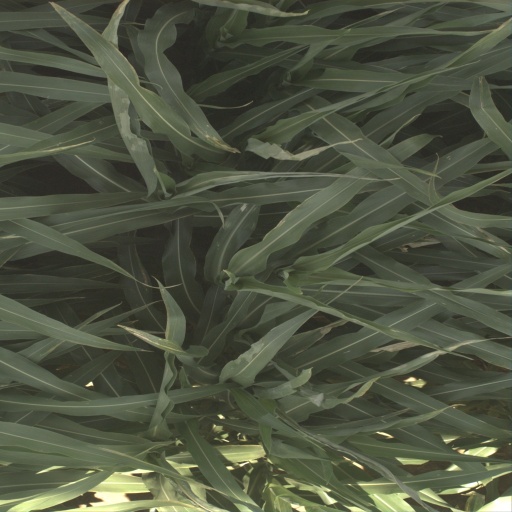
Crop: sorghum